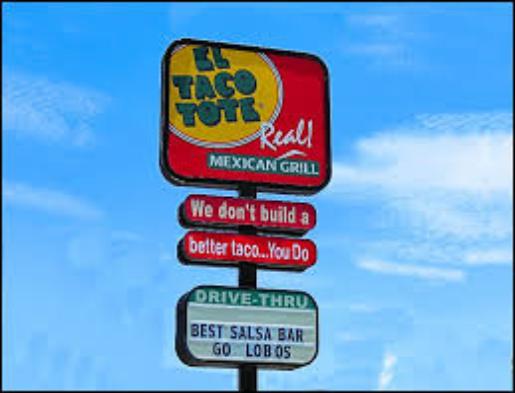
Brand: El Taco Tote
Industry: Food